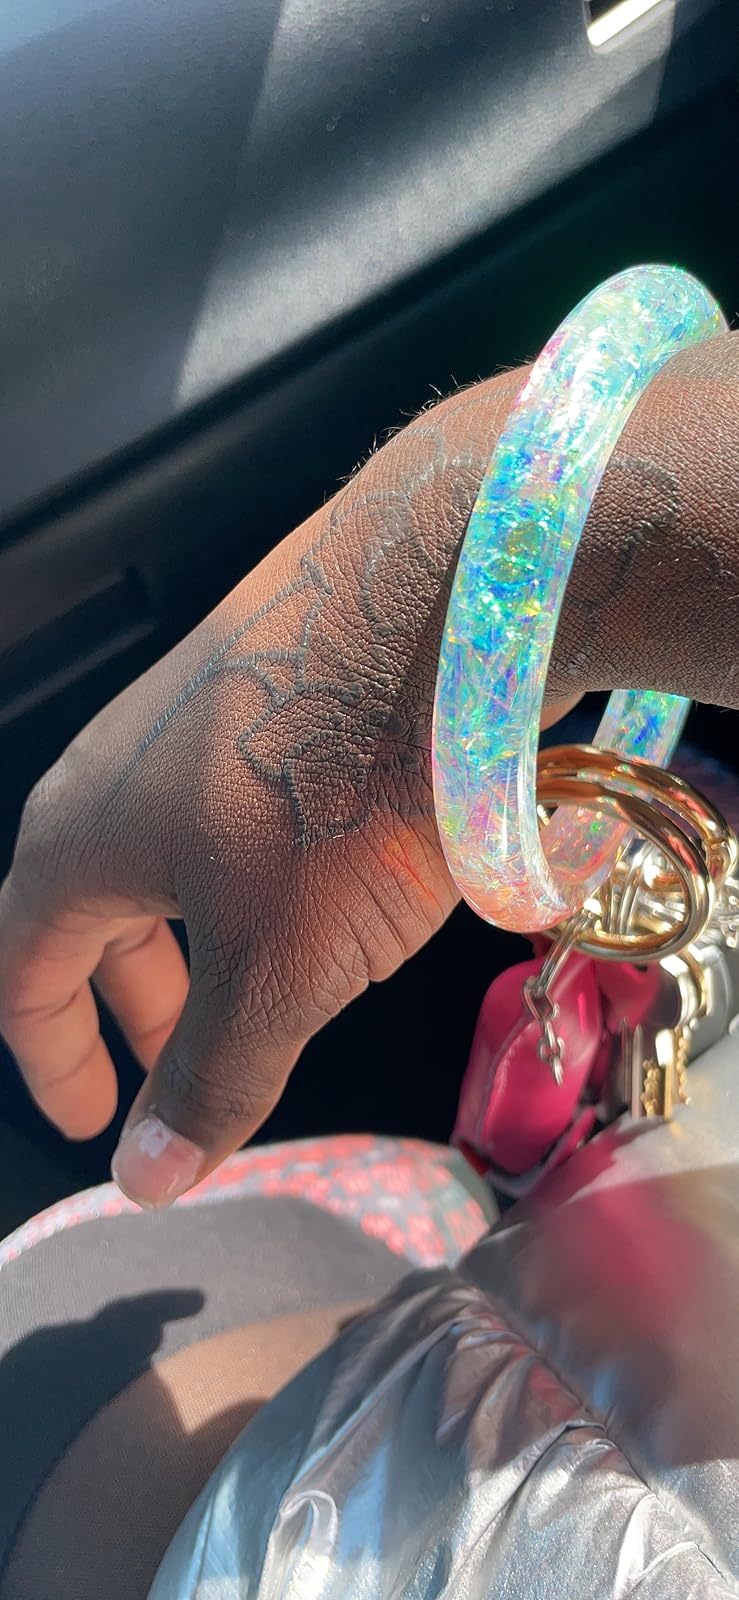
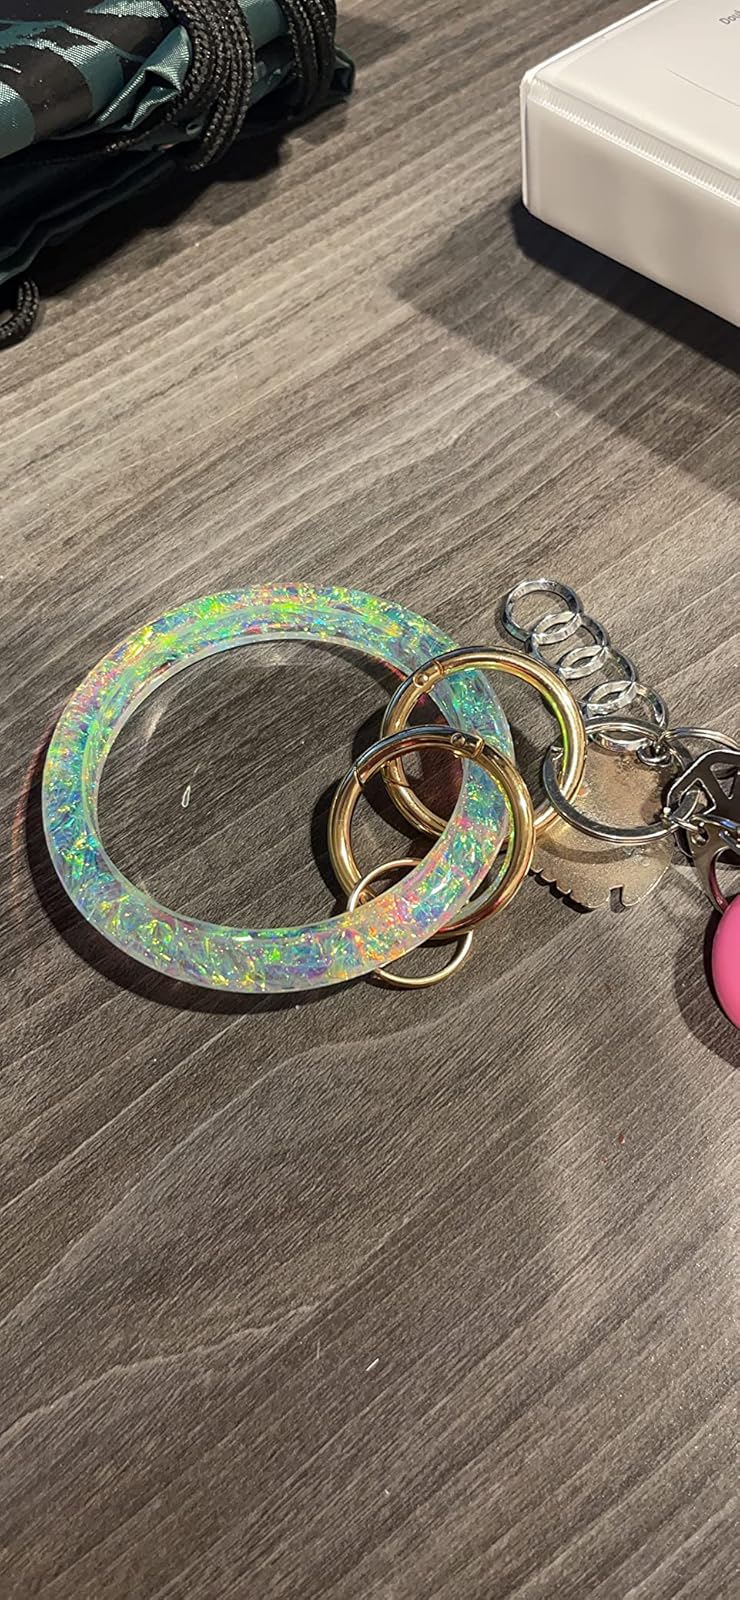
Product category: accessories_keychain
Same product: yes